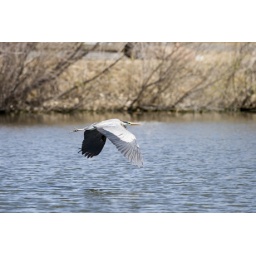
A bird flys low over water near Denver in search of fish